KLQR

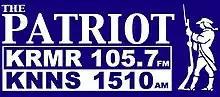
Logo when simulcasting with KRMR

As part of then-owner Rocking M Media's bankruptcy reorganization, in which 12 stations in Kansas would be auctioned off to new owners, it was announced on October 31, 2022 that Hutchinson-based Ad Astra Per Aspera Broadcasting was the winning bidder for the then-KNNS, KSOB and Salina-based KVOB for $40,000. While the bankruptcy court has approved the purchase, the sale must be filed to the FCC for approval. Ahead of the closure of the sale, Ad Astra per Aspera applied for a new KLQR call sign for the station, which took effect on March 1, 2023.